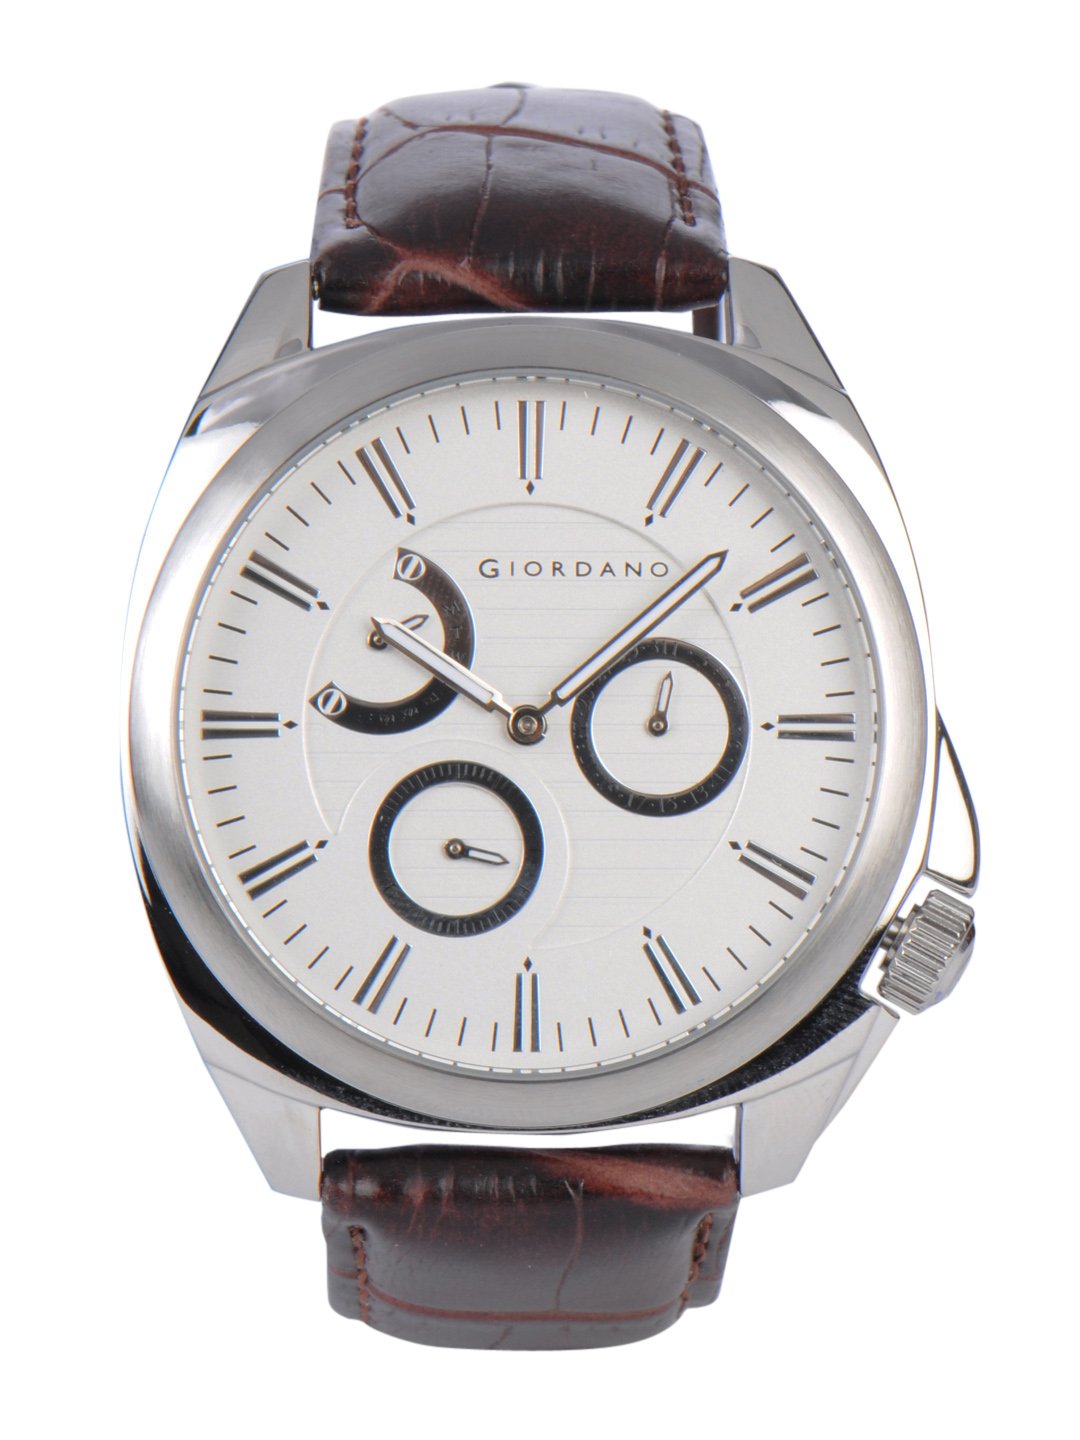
Giordano Men White Dial Watch
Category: Accessories / Watches / Watches
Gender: Men
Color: White
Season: Winter 2016
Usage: Casual